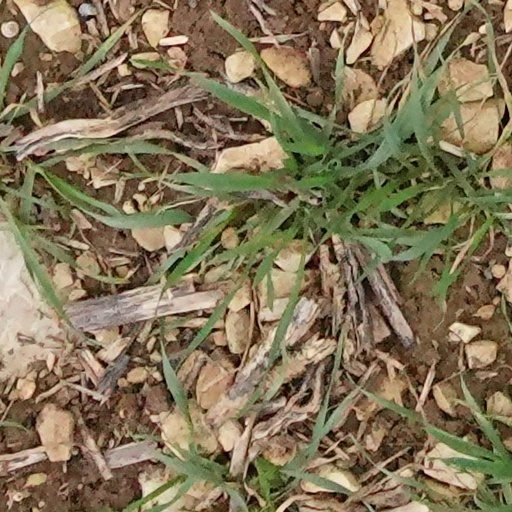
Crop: wheat